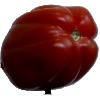
Label: Tomato Heart 1